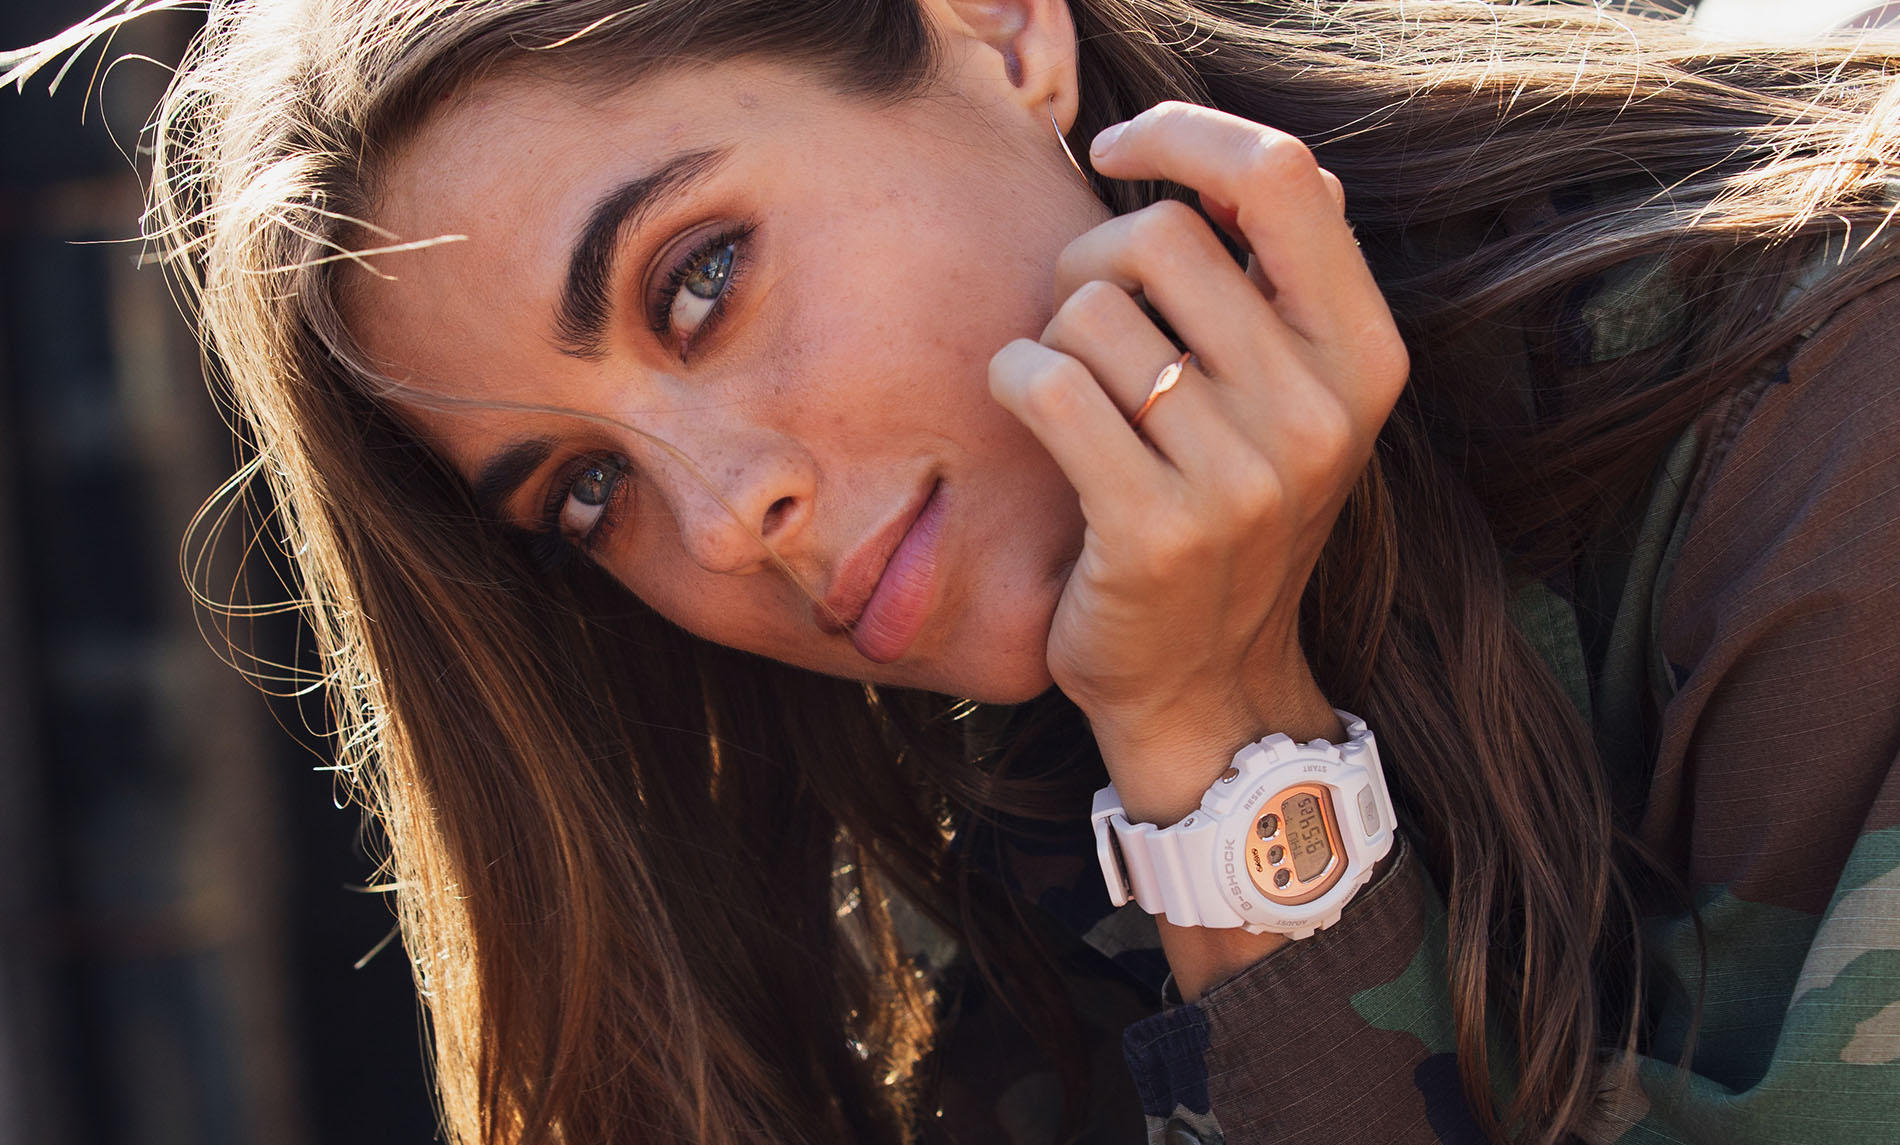
Gender: women